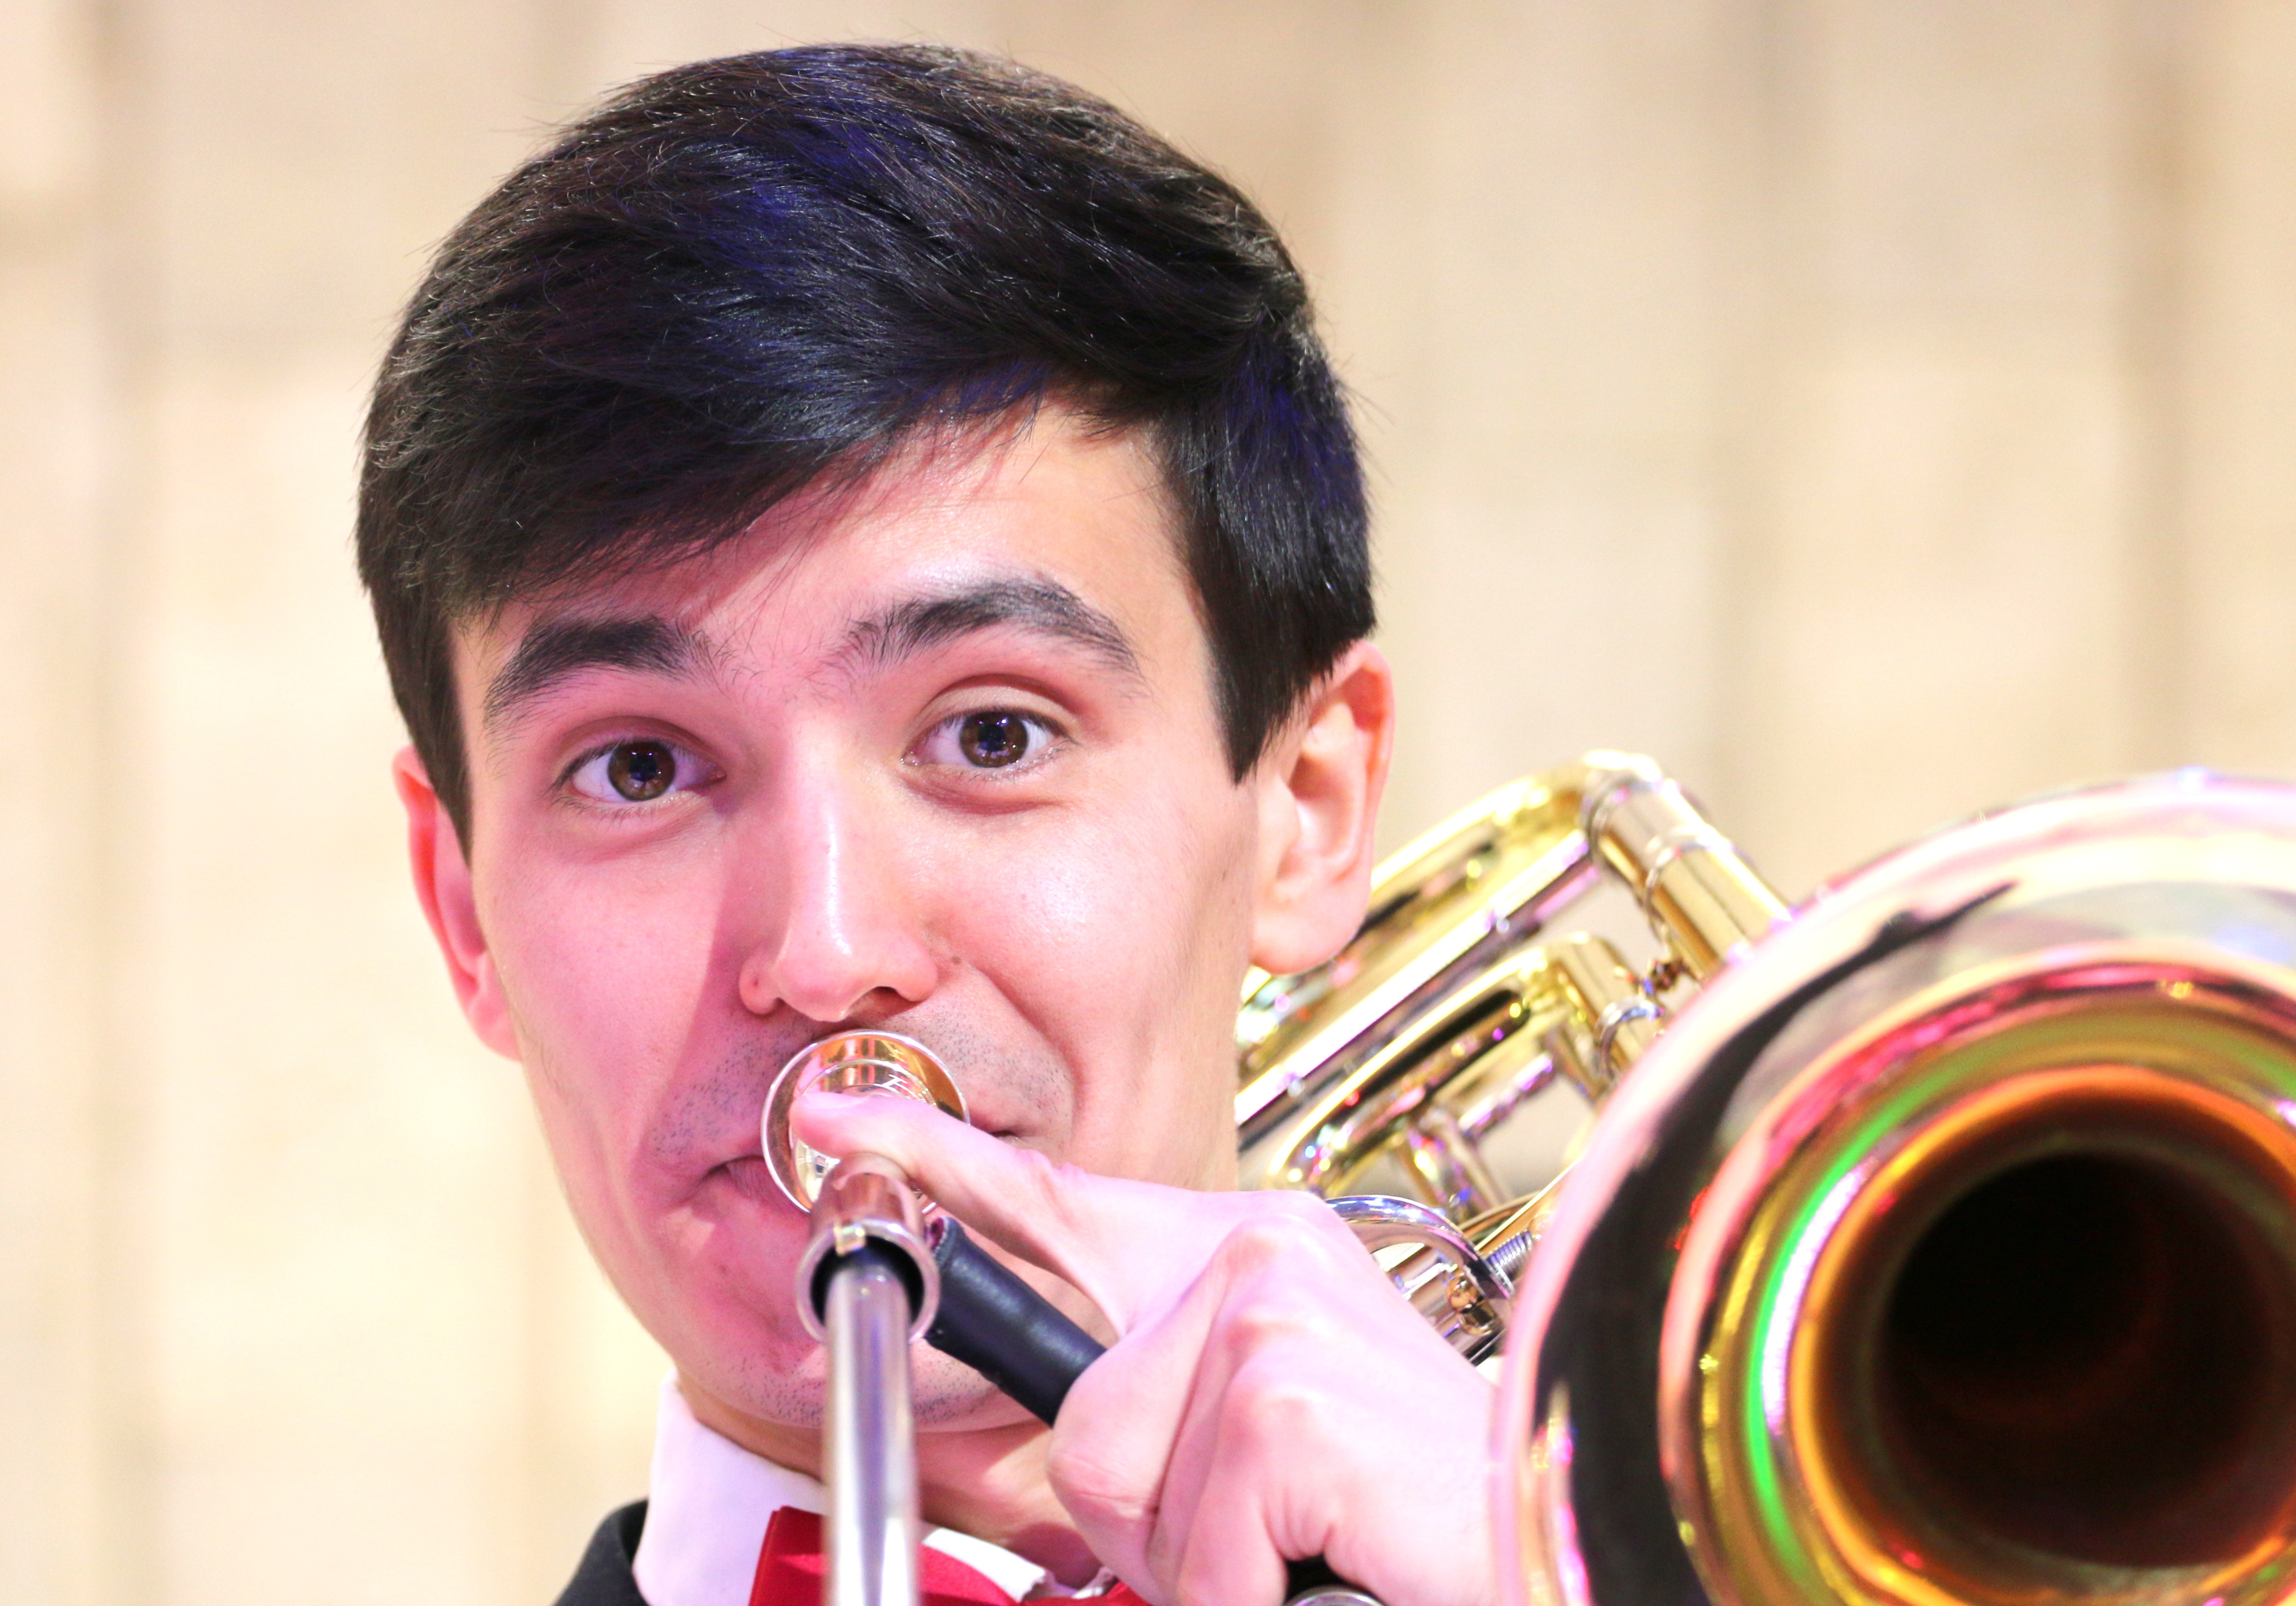
music, play, tool, concert, musician, musical instrument, orchestra, party, singing, artists, trumpeter, wind instruments